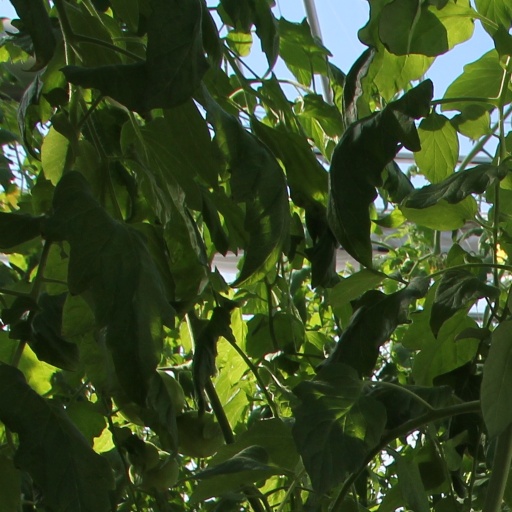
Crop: tomato